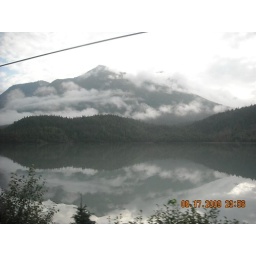
More scenes from the train ride, notice the reflection of the mountains and sky in the lake, it really was beautiful.